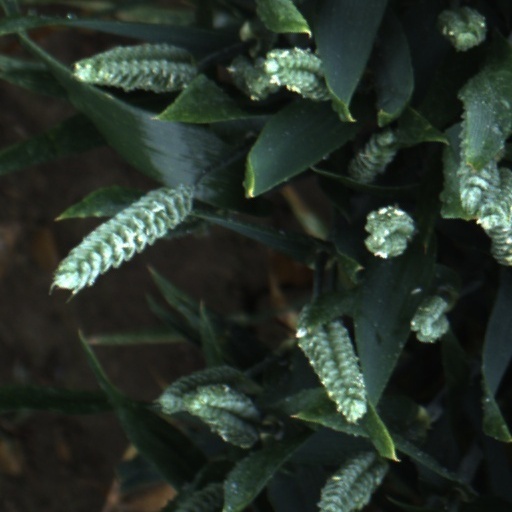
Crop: wheat